Ashford Black Marble

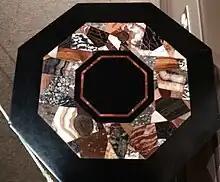
An inlaid table in Derby Museum

There was a thriving trade in the manufacture of urns, obelisks and other decorative items from Ashford Black Marble during the late 18th and early 19th century. John Mawe had a museum in Matlock Bath that dealt in black marble and Ann Rayner engraved pictures, next door at another museum, on black marble using a diamond. Many fine examples of engraved and inlaid black marble exist in local collections, including those of Derby Museum, Buxton Museum, and Chatsworth House. In 2009 huge blocks of unworked Ashford Black Marble were unearthed during excavation work near to the Seven Stars public house in Derby. The plan was to auction them due to the rarity of unworked Ashford Black marble. It was speculated that the rocks had been abandoned when an Ashford Black Marble manufacturer moved in the 1880s.